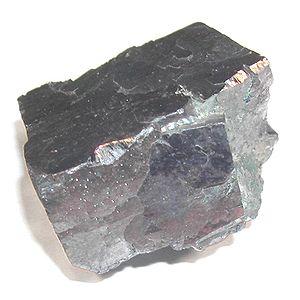
Les sept métaux sont les métaux connus, et reconnus comme tels, de l'Antiquité jusqu'à la Renaissance. Les astrologues de l'Antiquité les ont mis en correspondance avec les sept « planètes », elles-mêmes associées aux dieux du panthéon gréco-romain.
Artzentales en basque ou Arcentales en espagnol est une commune de Biscaye dans la communauté autonome du Pays basque en Espagne.